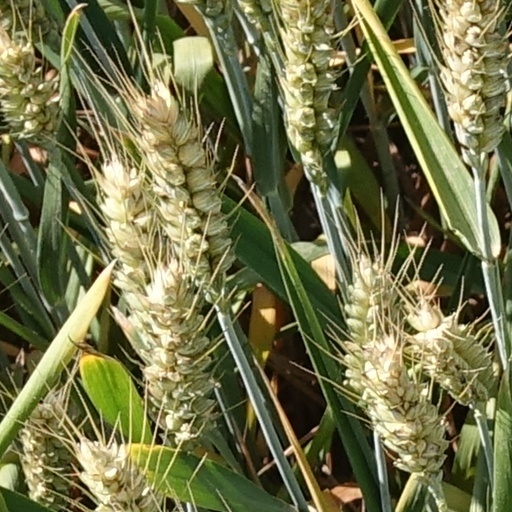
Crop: wheat